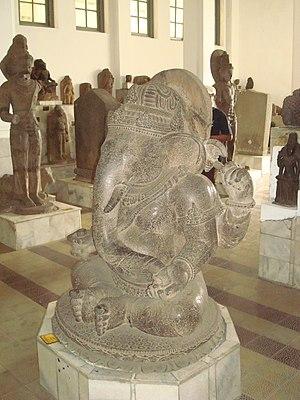
Le temple de Banon est un temple hindouiste situé à 700 m au nord du temple de Pawon, bouddhiste, dans les environs de Borobudur, dans la province indonésienne de Java central.